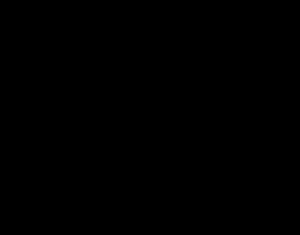
Freddie Mercury [ˈfɹɛdi ˈmɜːkjəɹi], nom de scène de Farrokh Bulsara, né le 5 septembre 1946 à Stone Town dans le protectorat de Zanzibar et mort le 24 novembre 1991 à Londres, est un auteur-compositeur-interprète et musicien britannique, cofondateur en 1970 et chanteur-pianiste du groupe de rock Queen, au sein duquel il a établi sa réputation internationale, en compagnie du guitariste Brian May, du batteur Roger Taylor et du bassiste John Deacon, tous auteurs-compositeurs comme lui.